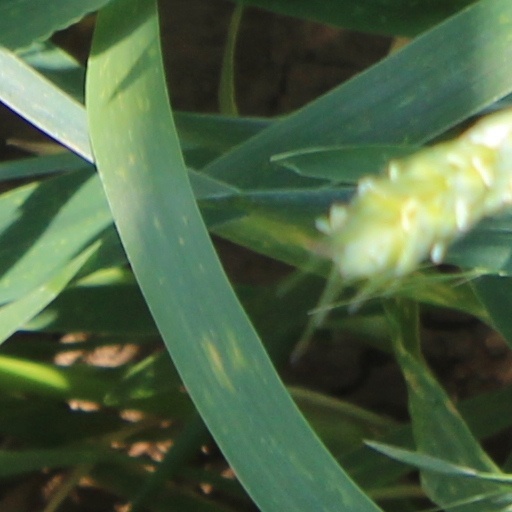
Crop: wheat